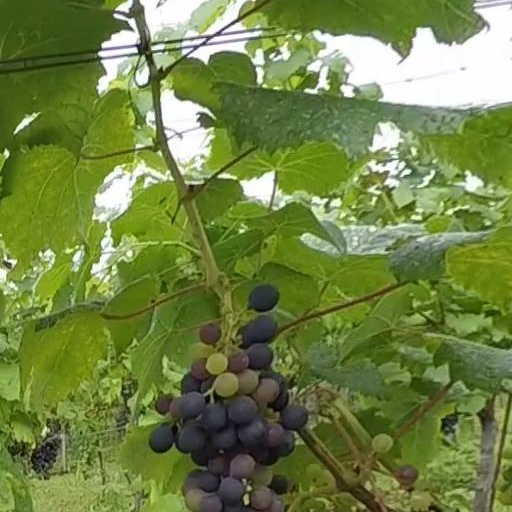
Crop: grape